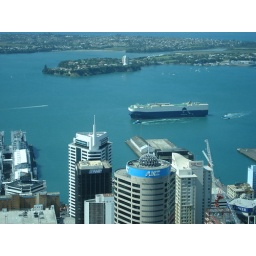
this boat brings in semi-used cars from japan, and we watched it dock